La Païva

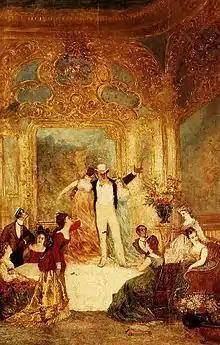
"Une Soirée Chez La Païva" by Adolphe Joseph Thomas Monticelli, which depicts a party at Esther Lachmann's mansion in Paris.

La Païva reigned for years as a popular hostess known for her lavish open houses, teas, and dinners and salon frequented largely by well-known male writers, such as Gustave Flaubert, Émile Zola, Paul de Saint-Victor, Arsène Houssaye, and others, including the painter Eugène Delacroix. The bill of fare was so lavish that she overheard two guests discussing how much she could possibly be worth. One posited 10 million francs, at which comment La Païva scoffed "You must be mad. Ten millions? Why that would barely yield an income of 500,000 francs [per year]. Do you think I could give you peaches and ripe grapes in January on 500,000 francs a year? Why my table alone costs me more than that!"